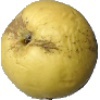
Label: golden_apple